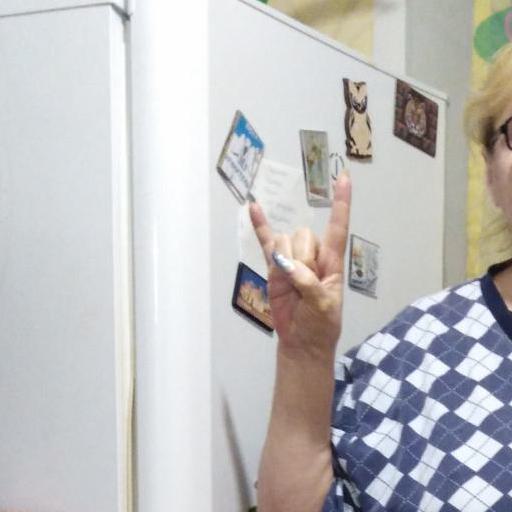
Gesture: rock